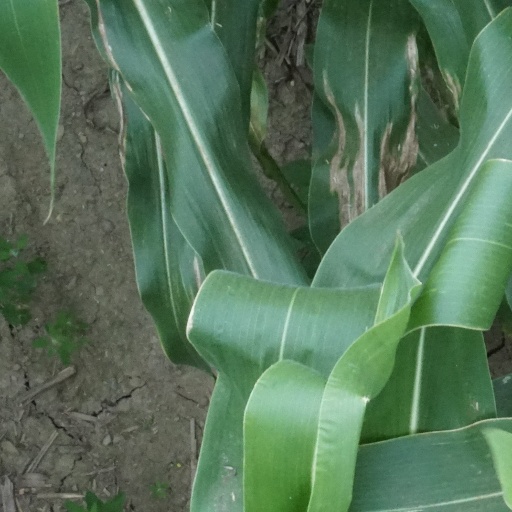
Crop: maize; corn